Battle of Pelagonia

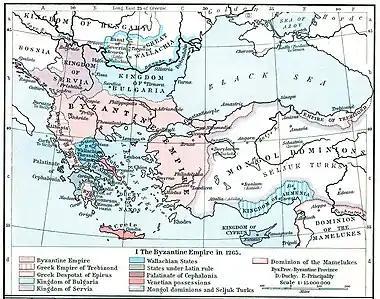
Map of the restored Byzantine Empire of Michael VIII Palaiologos and the surrounding states in 1265

The battle was a decisive event for the subsequent history of the Balkans. With the collapse of the Epirote–Latin league, Michael Palaiologos was free to pursue the reconquest of Constantinople and the revival of the Byzantine Empire: the rump Latin Empire was now cut off from any aid, and the capture of Villehardouin deprived it, in the words of Donald Nicol, "of its only capable defender". Already in 1260, Michael Palaiologos attacked Constantinople, as one of the knights taken prisoner in Pelagonia, and whose house was in the city walls, had promised to open a gate for the emperor's troops. He failed to do so, and Palaiologos launched an unsuccessful assault on Galata instead. Constantinople was finally captured, almost by chance, by Alexios Strategopoulos on 25 July 1261, allowing for the re-establishment of the Byzantine Empire under the Palaiologos dynasty.